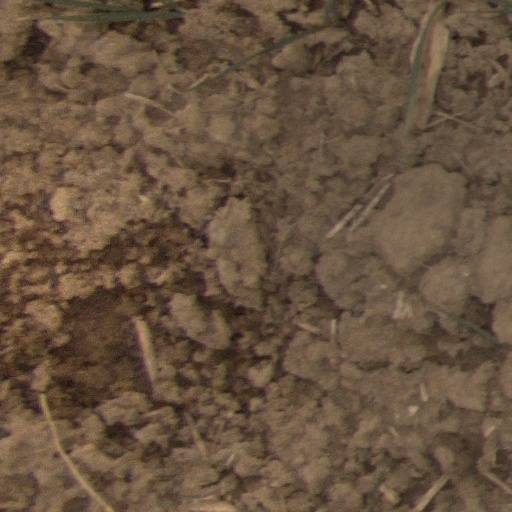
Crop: wheat